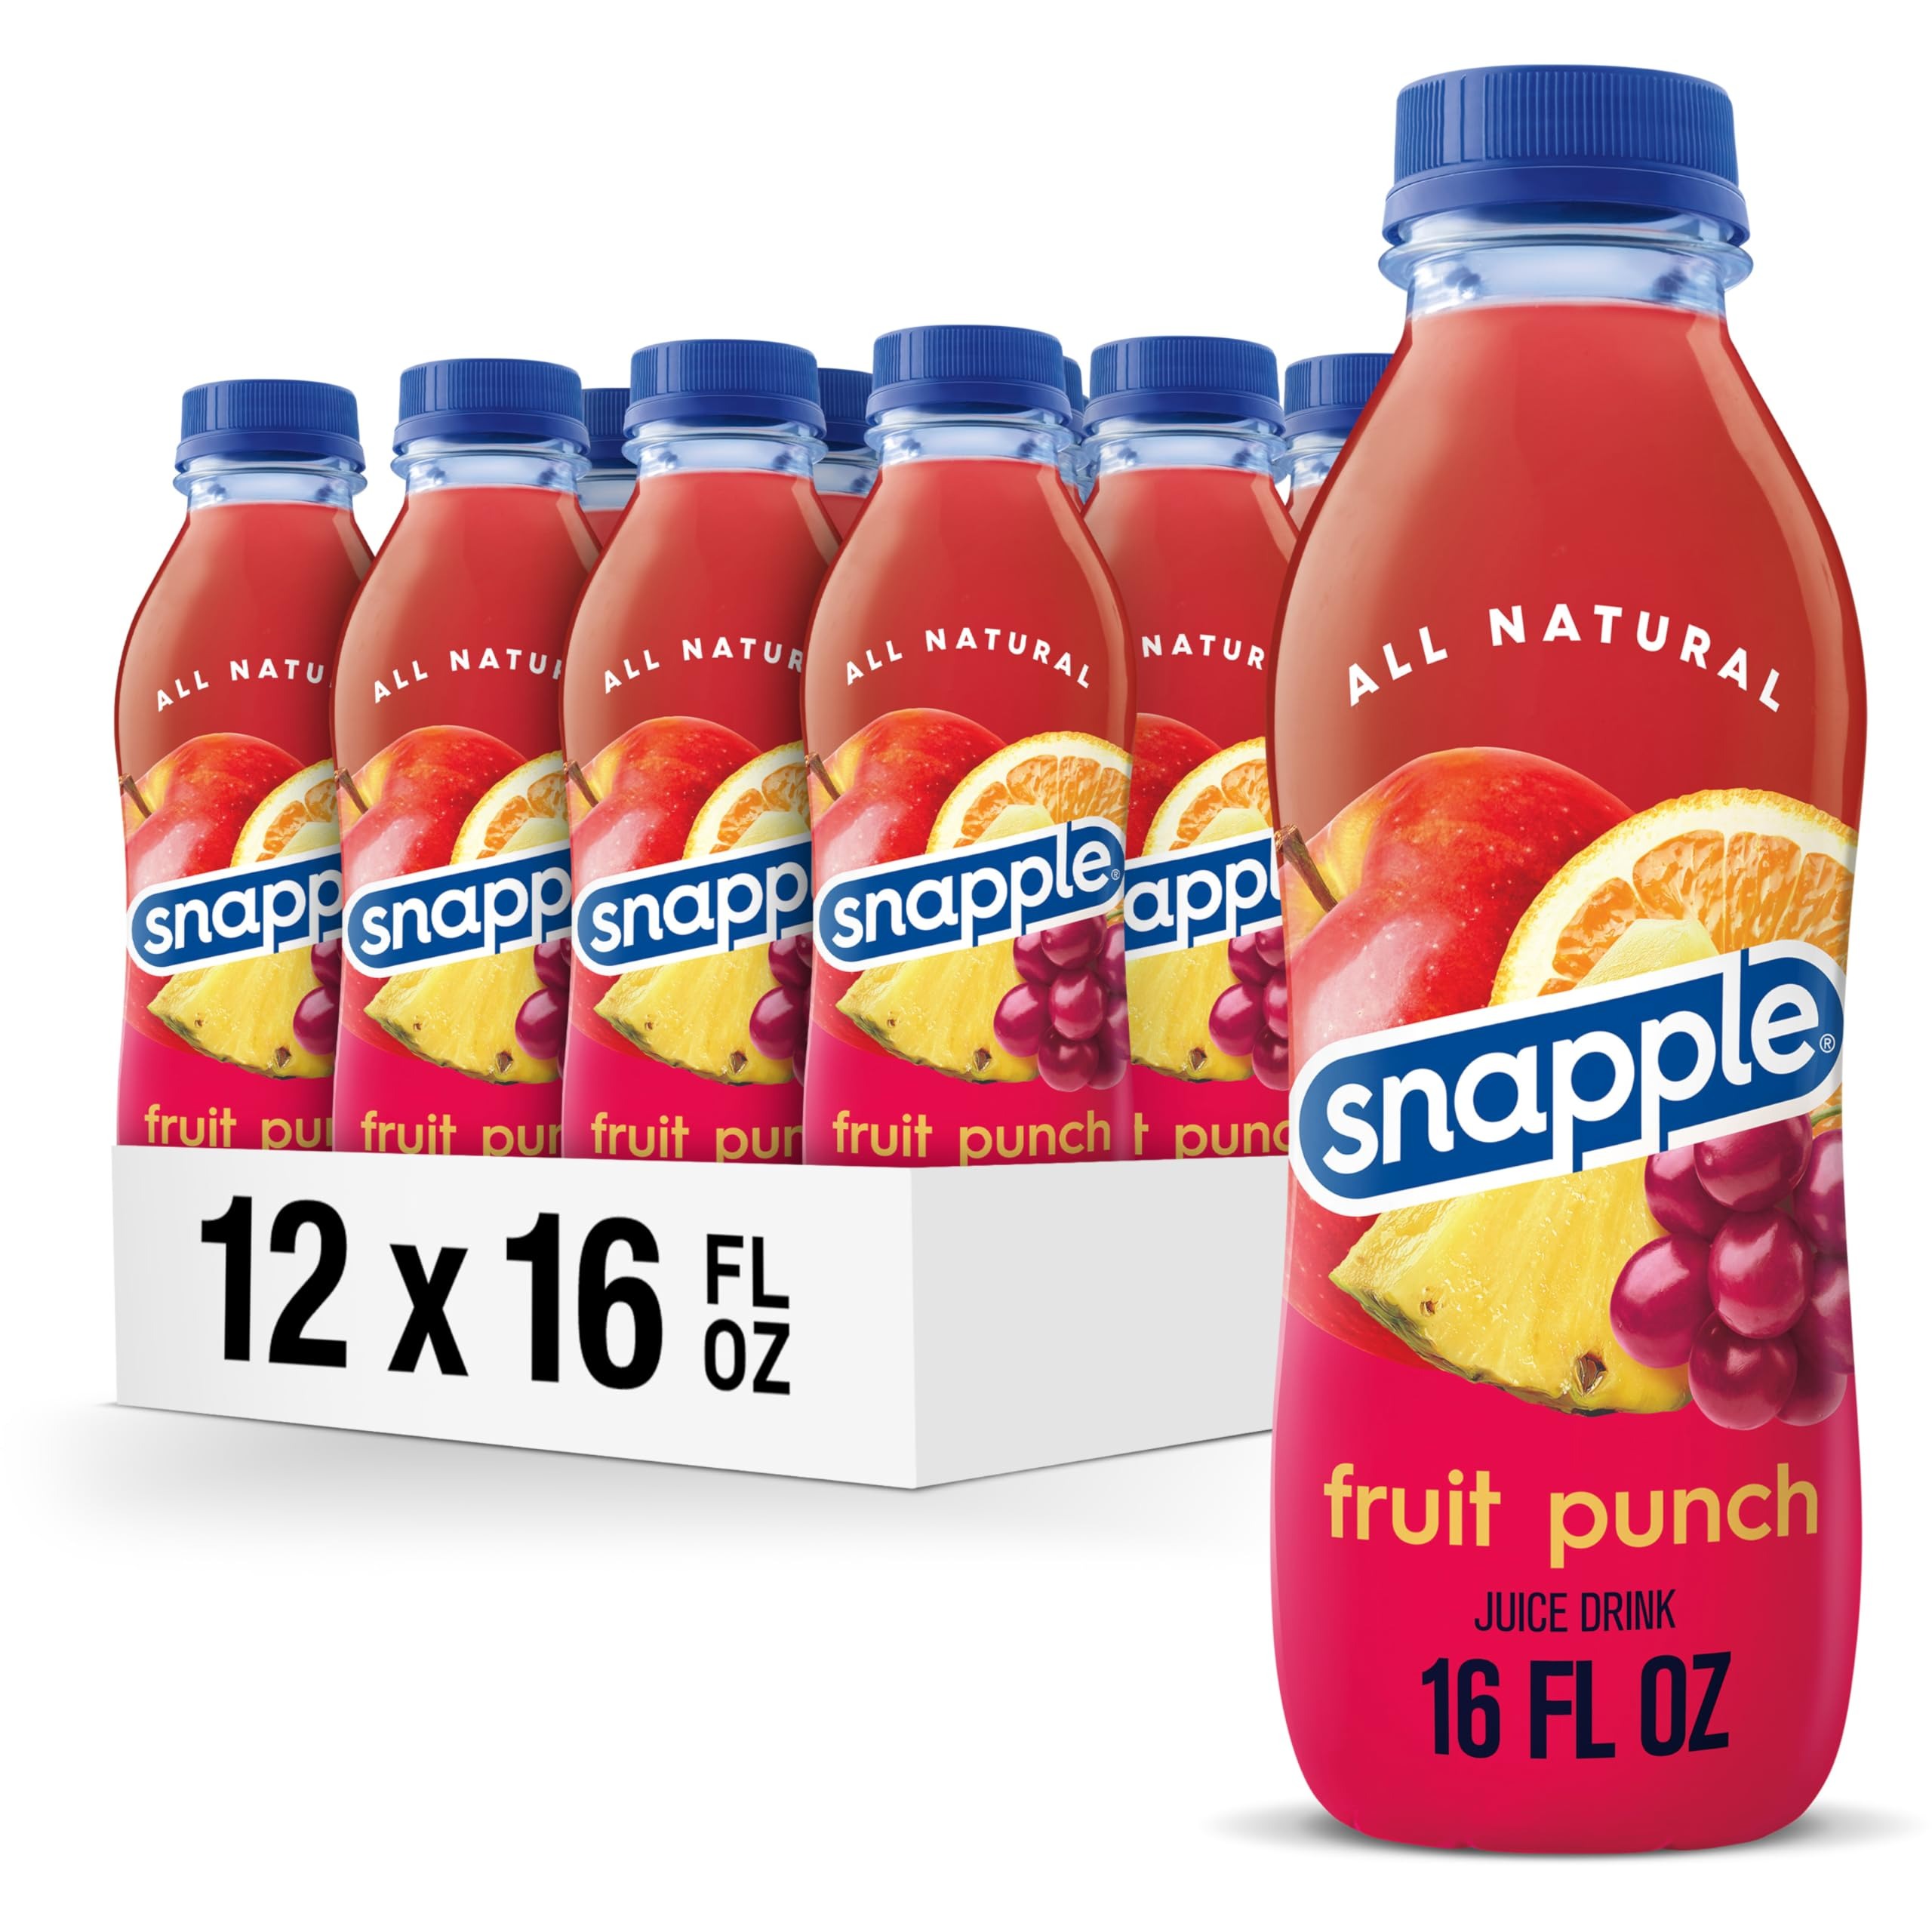
Item Name: Snapple Fruit Punch Juice Drink, 16 fl oz recycled plastic bottle, Pack of 12
Bullet Point 1: FLAVOR: Snapple Fruit Punch juice drink is an explosion of fruit flavor, perfectly mixing orange, pineapple, grape, and apple.
Bullet Point 2: SNAPPLE JUICE DRINKS: Snapple Fruit Punch contains 10% real juice.
Bullet Point 3: QUALITY: Our teas, fruit drinks, and lemonades are always made from quality ingredients.
Bullet Point 4: ALL NATURAL: Snapple Fruit Punch is all natural, with no artificial flavors or sweeteners.
Bullet Point 5: 100% RECYCLED: Our 16oz and 20oz bottles are recyclable and made from 100% recycled plastic (excludes cap and label).
Value: 192.0
Unit: Fl Oz

Price: 2.09